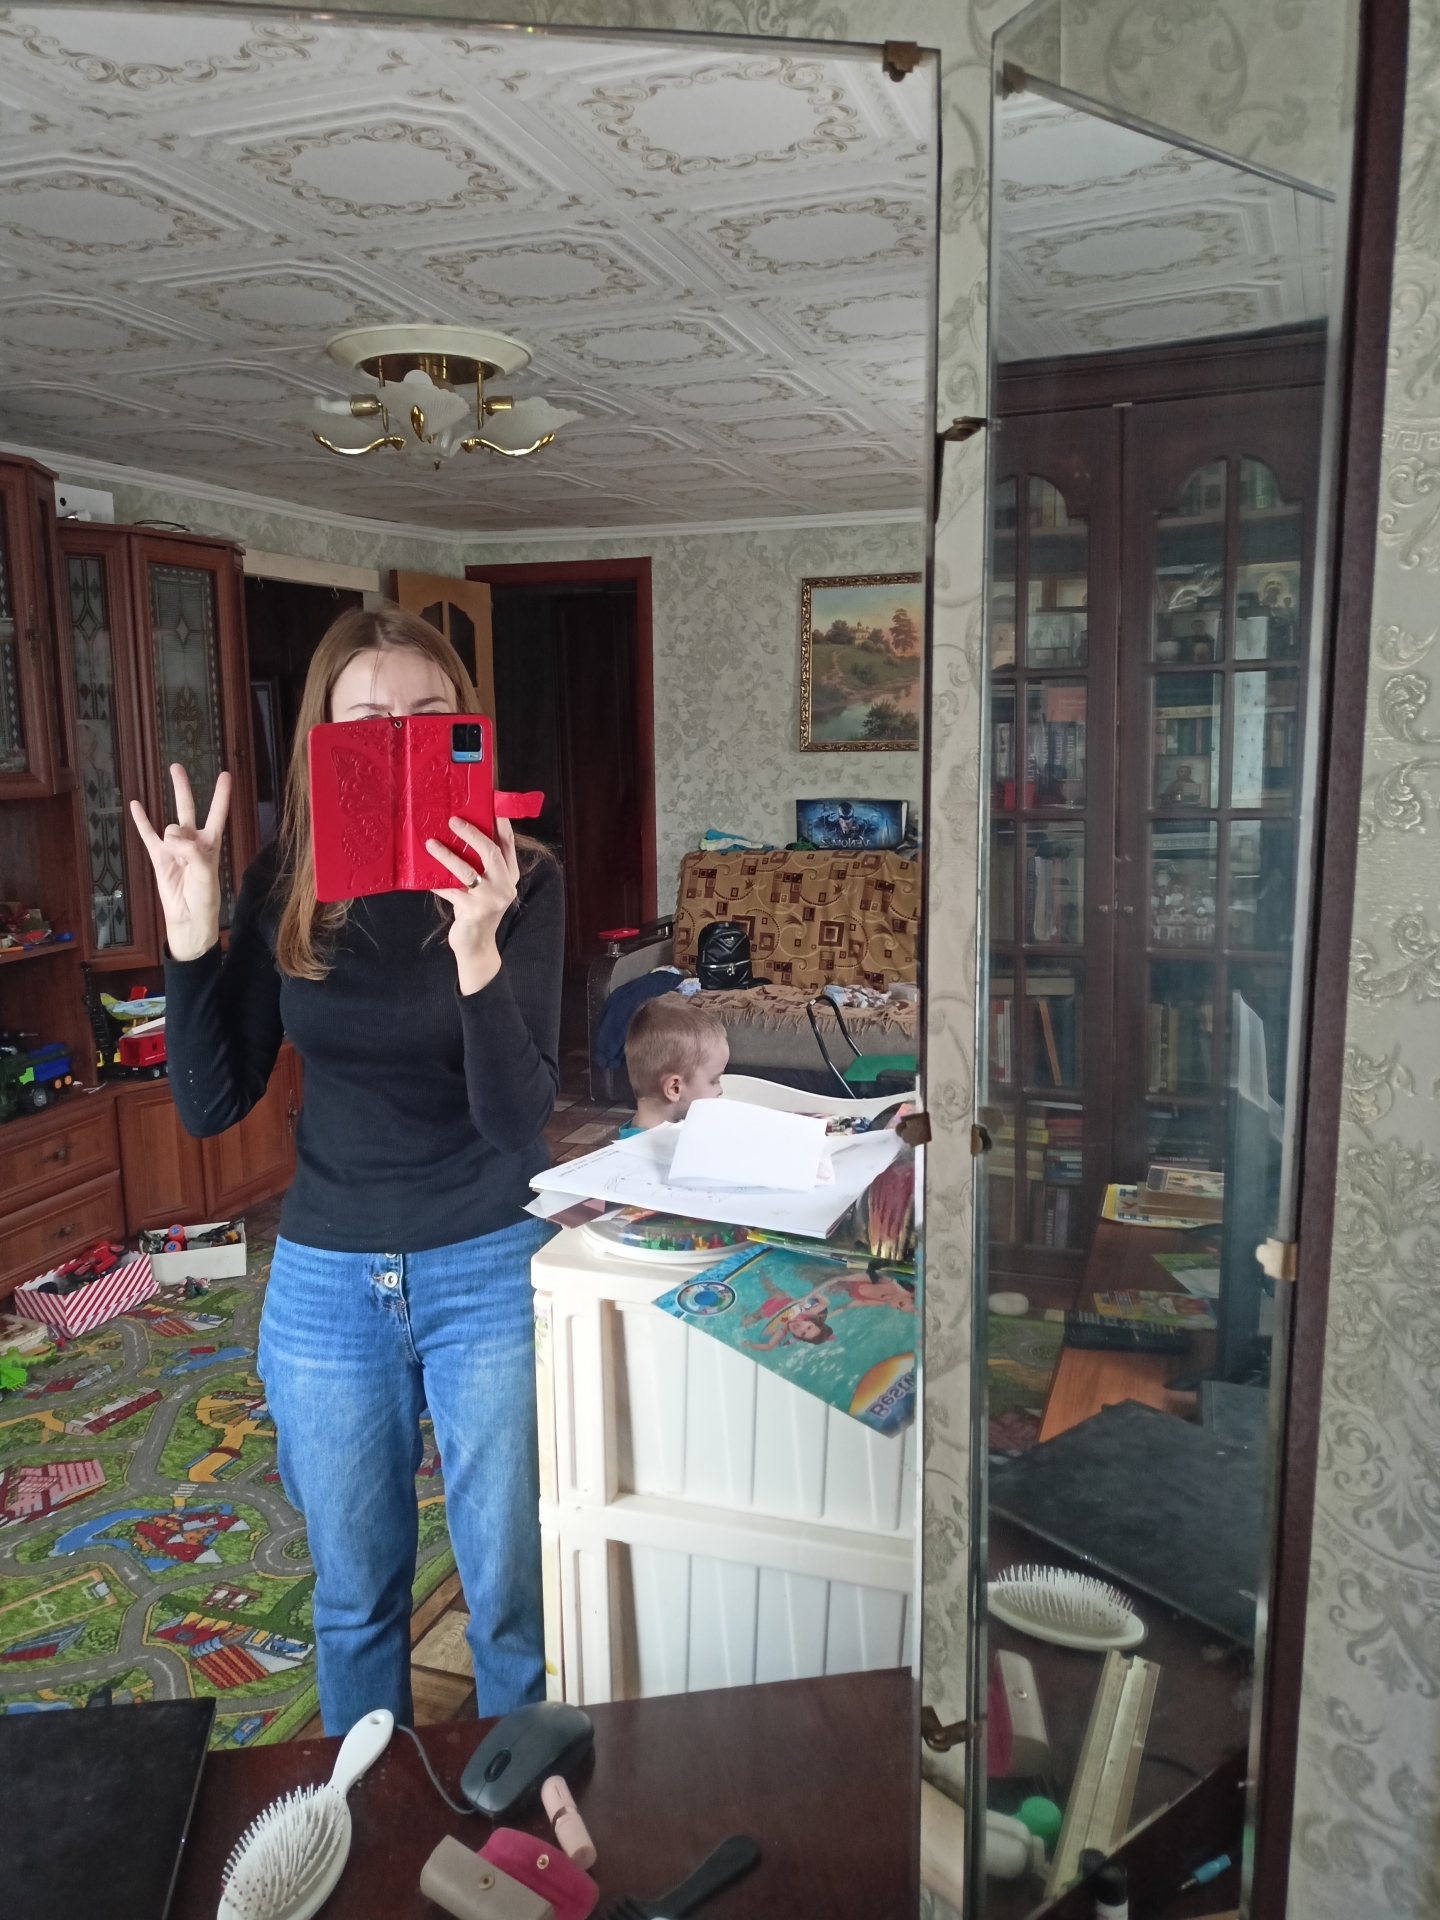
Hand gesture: three3